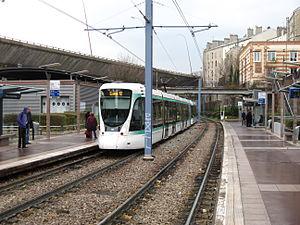
Tram T2 arrivant a ""Parc de Boulogne"". Comparé avec image 27 ans plus tot a la station de chemins de fer ""Pont de Boulogne""."
La liste des stations du tramway d'Île-de-France propose un aperçu des stations actuellement en service sur les lignes de tramway d'Île-de-France, en France. La première ligne a ouvert en 1992. L'ensemble des lignes, qui ne sont pas toutes en correspondance entre elles, comprend 204 stations, depuis le 14 décembre 2019, date d'extension de la ligne 4 du tramway d'Île-de-France.
La ligne de Puteaux à Issy-Plaine, dite ligne des Moulineaux ou ligne des Coteaux, est une ligne ferroviaire des Hauts-de-Seine, en Île-de-France, d'une longueur de dix kilomètres. La ligne est ouverte en 1889. Elle est fermée et déposée entièrement en 1993 pour permettre la réalisation de la ligne 2 du tramway, qui parcourt ses emprises depuis 1997. Elle constituait la ligne nᵒ 972 000 du réseau ferré national, dans la nomenclature de la SNCF, jusqu'à son retranchement officiel en 2005.
Le tramway d'Île-de-France contemporain, organisé par Île-de-France Mobilités, est composé de dix lignes distinctes, à l'histoire particulière et aux matériels différents. Sept ont été créées de toutes pièces, et trois résultent de la modernisation de lignes ferroviaires anciennement sous-exploitées. Les lignes 1, 2, 3a, 3b, 5, 6, 7 et 8 sont exploitées par la RATP, la ligne 11 et les futures lignes 9, 12 et 13 sont et seront exploitées par Keolis et la ligne 4 par la SNCF.